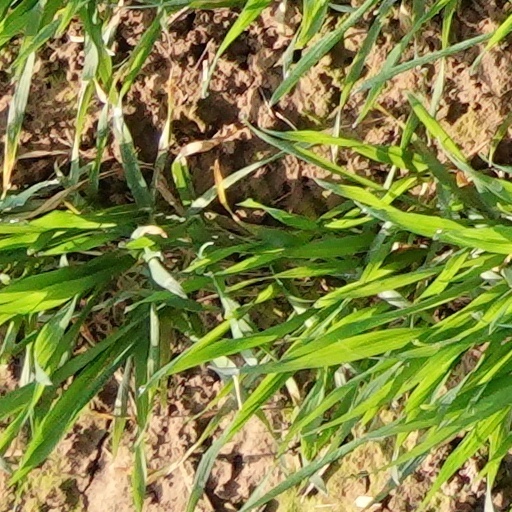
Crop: wheat